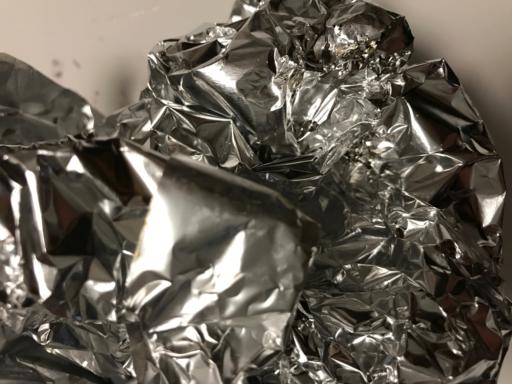
Waste category: metal